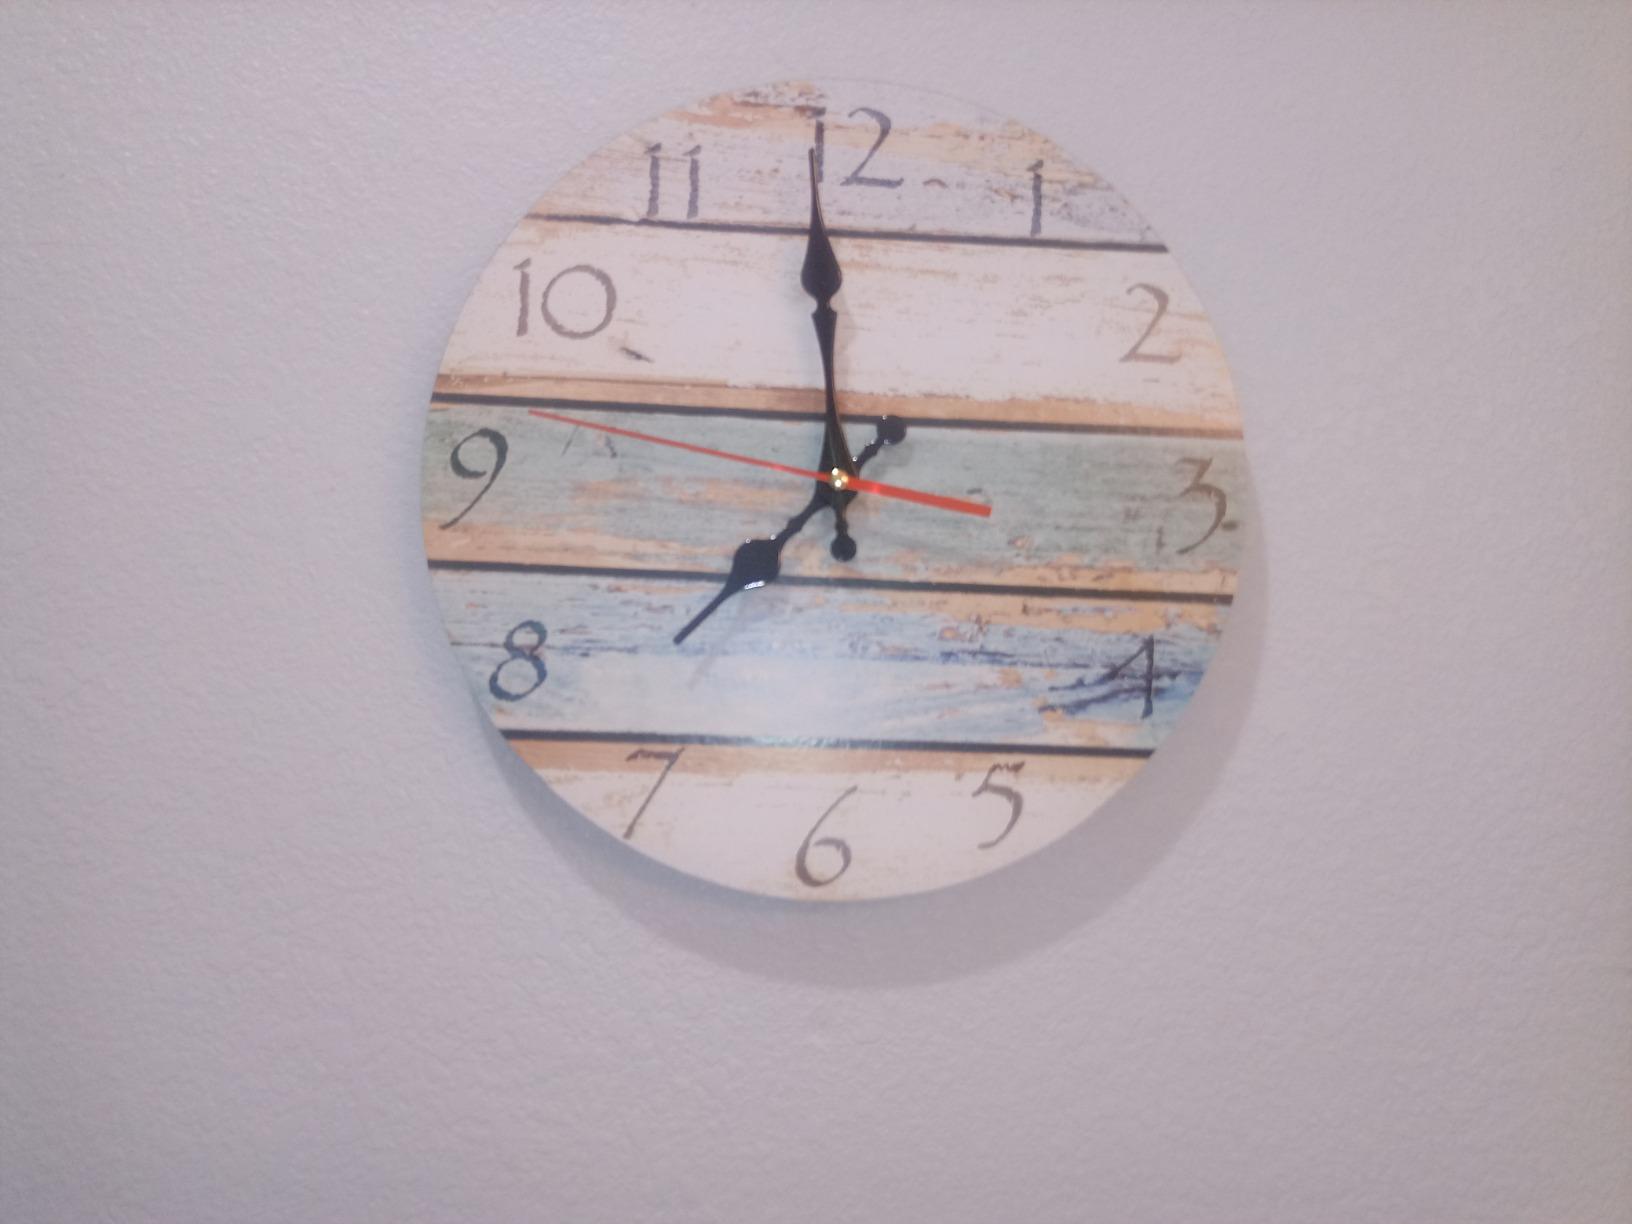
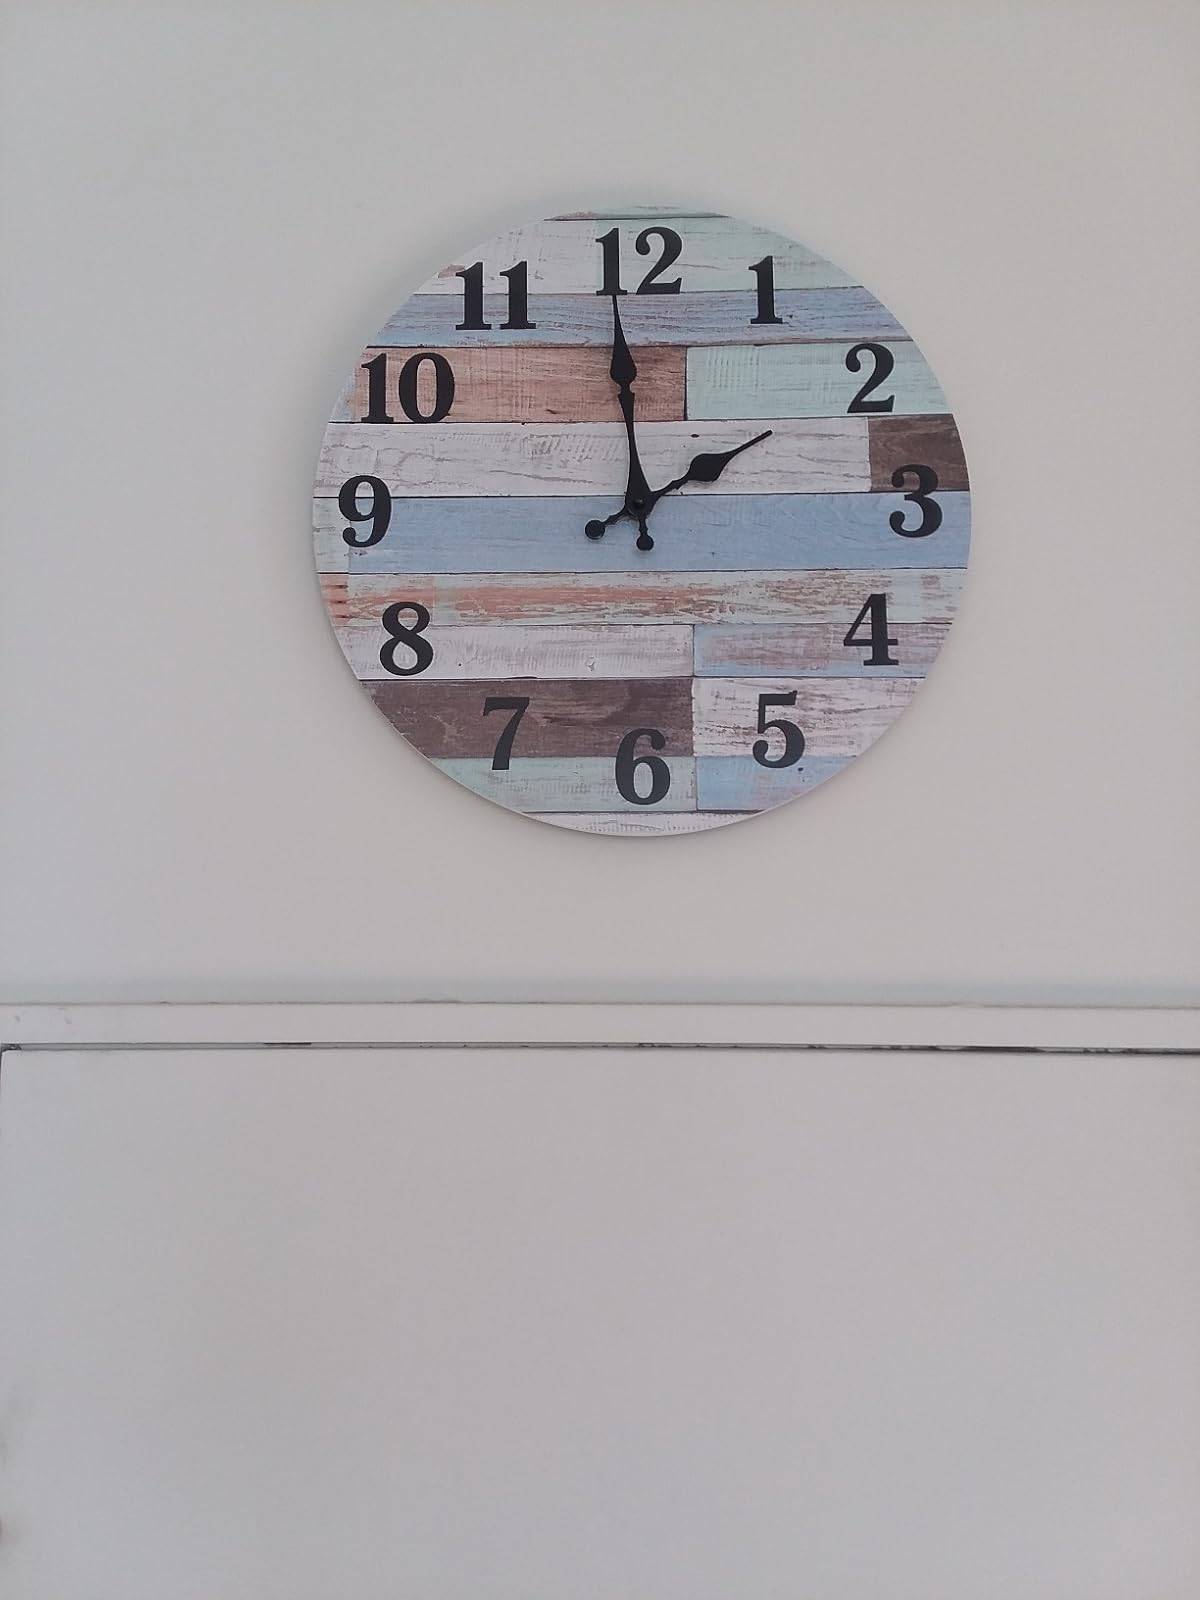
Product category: clock
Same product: no